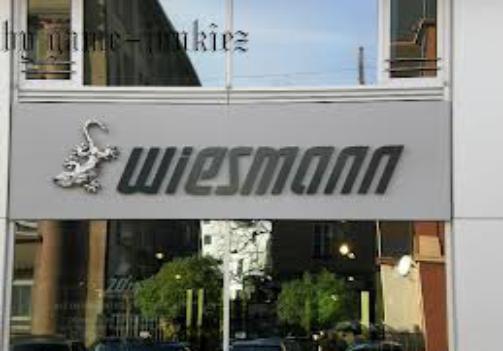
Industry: Food